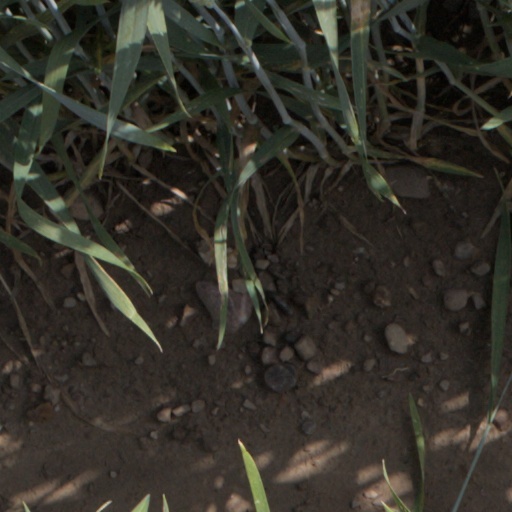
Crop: wheat